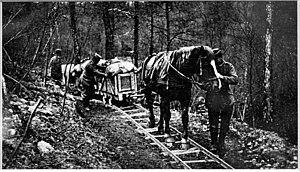
lors d'une exposition temporaire.
Le musée des Beaux-Arts et d'Archéologie de Châlons-en-Champagne est un musée français installé place Godart. Il est créé en 1794 sous le nom de muséum départemental pour recueillir les biens mobiliers des émigrés et des maisons religieuses. Les frontons du musée sur la place Godart sont l'œuvre du sculpteur Gustave Navlet, en 1890-1891.